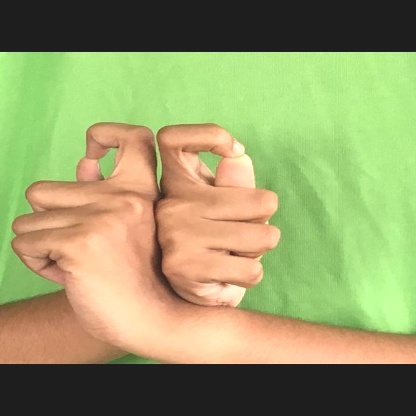
Mudra: Berunda